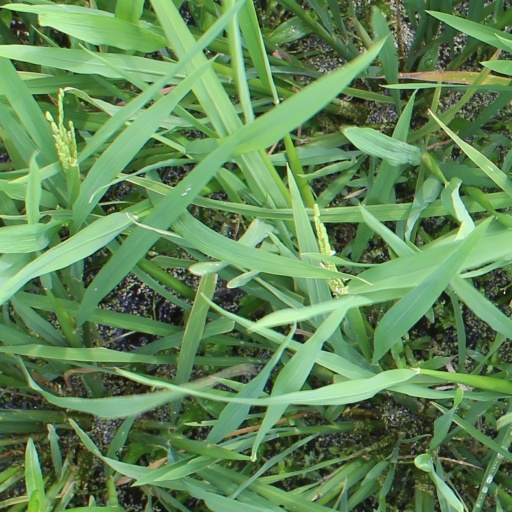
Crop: rice